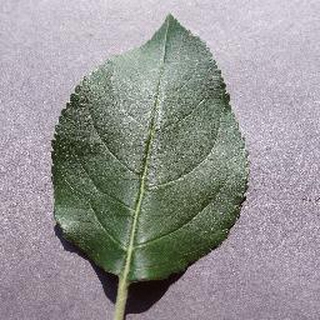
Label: healthy_apple